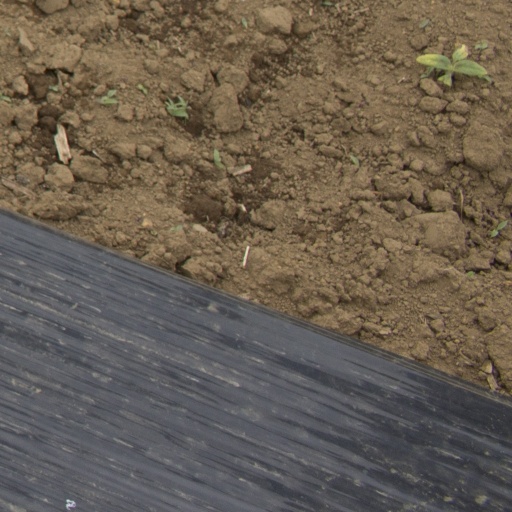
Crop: Jerusalem artichoke